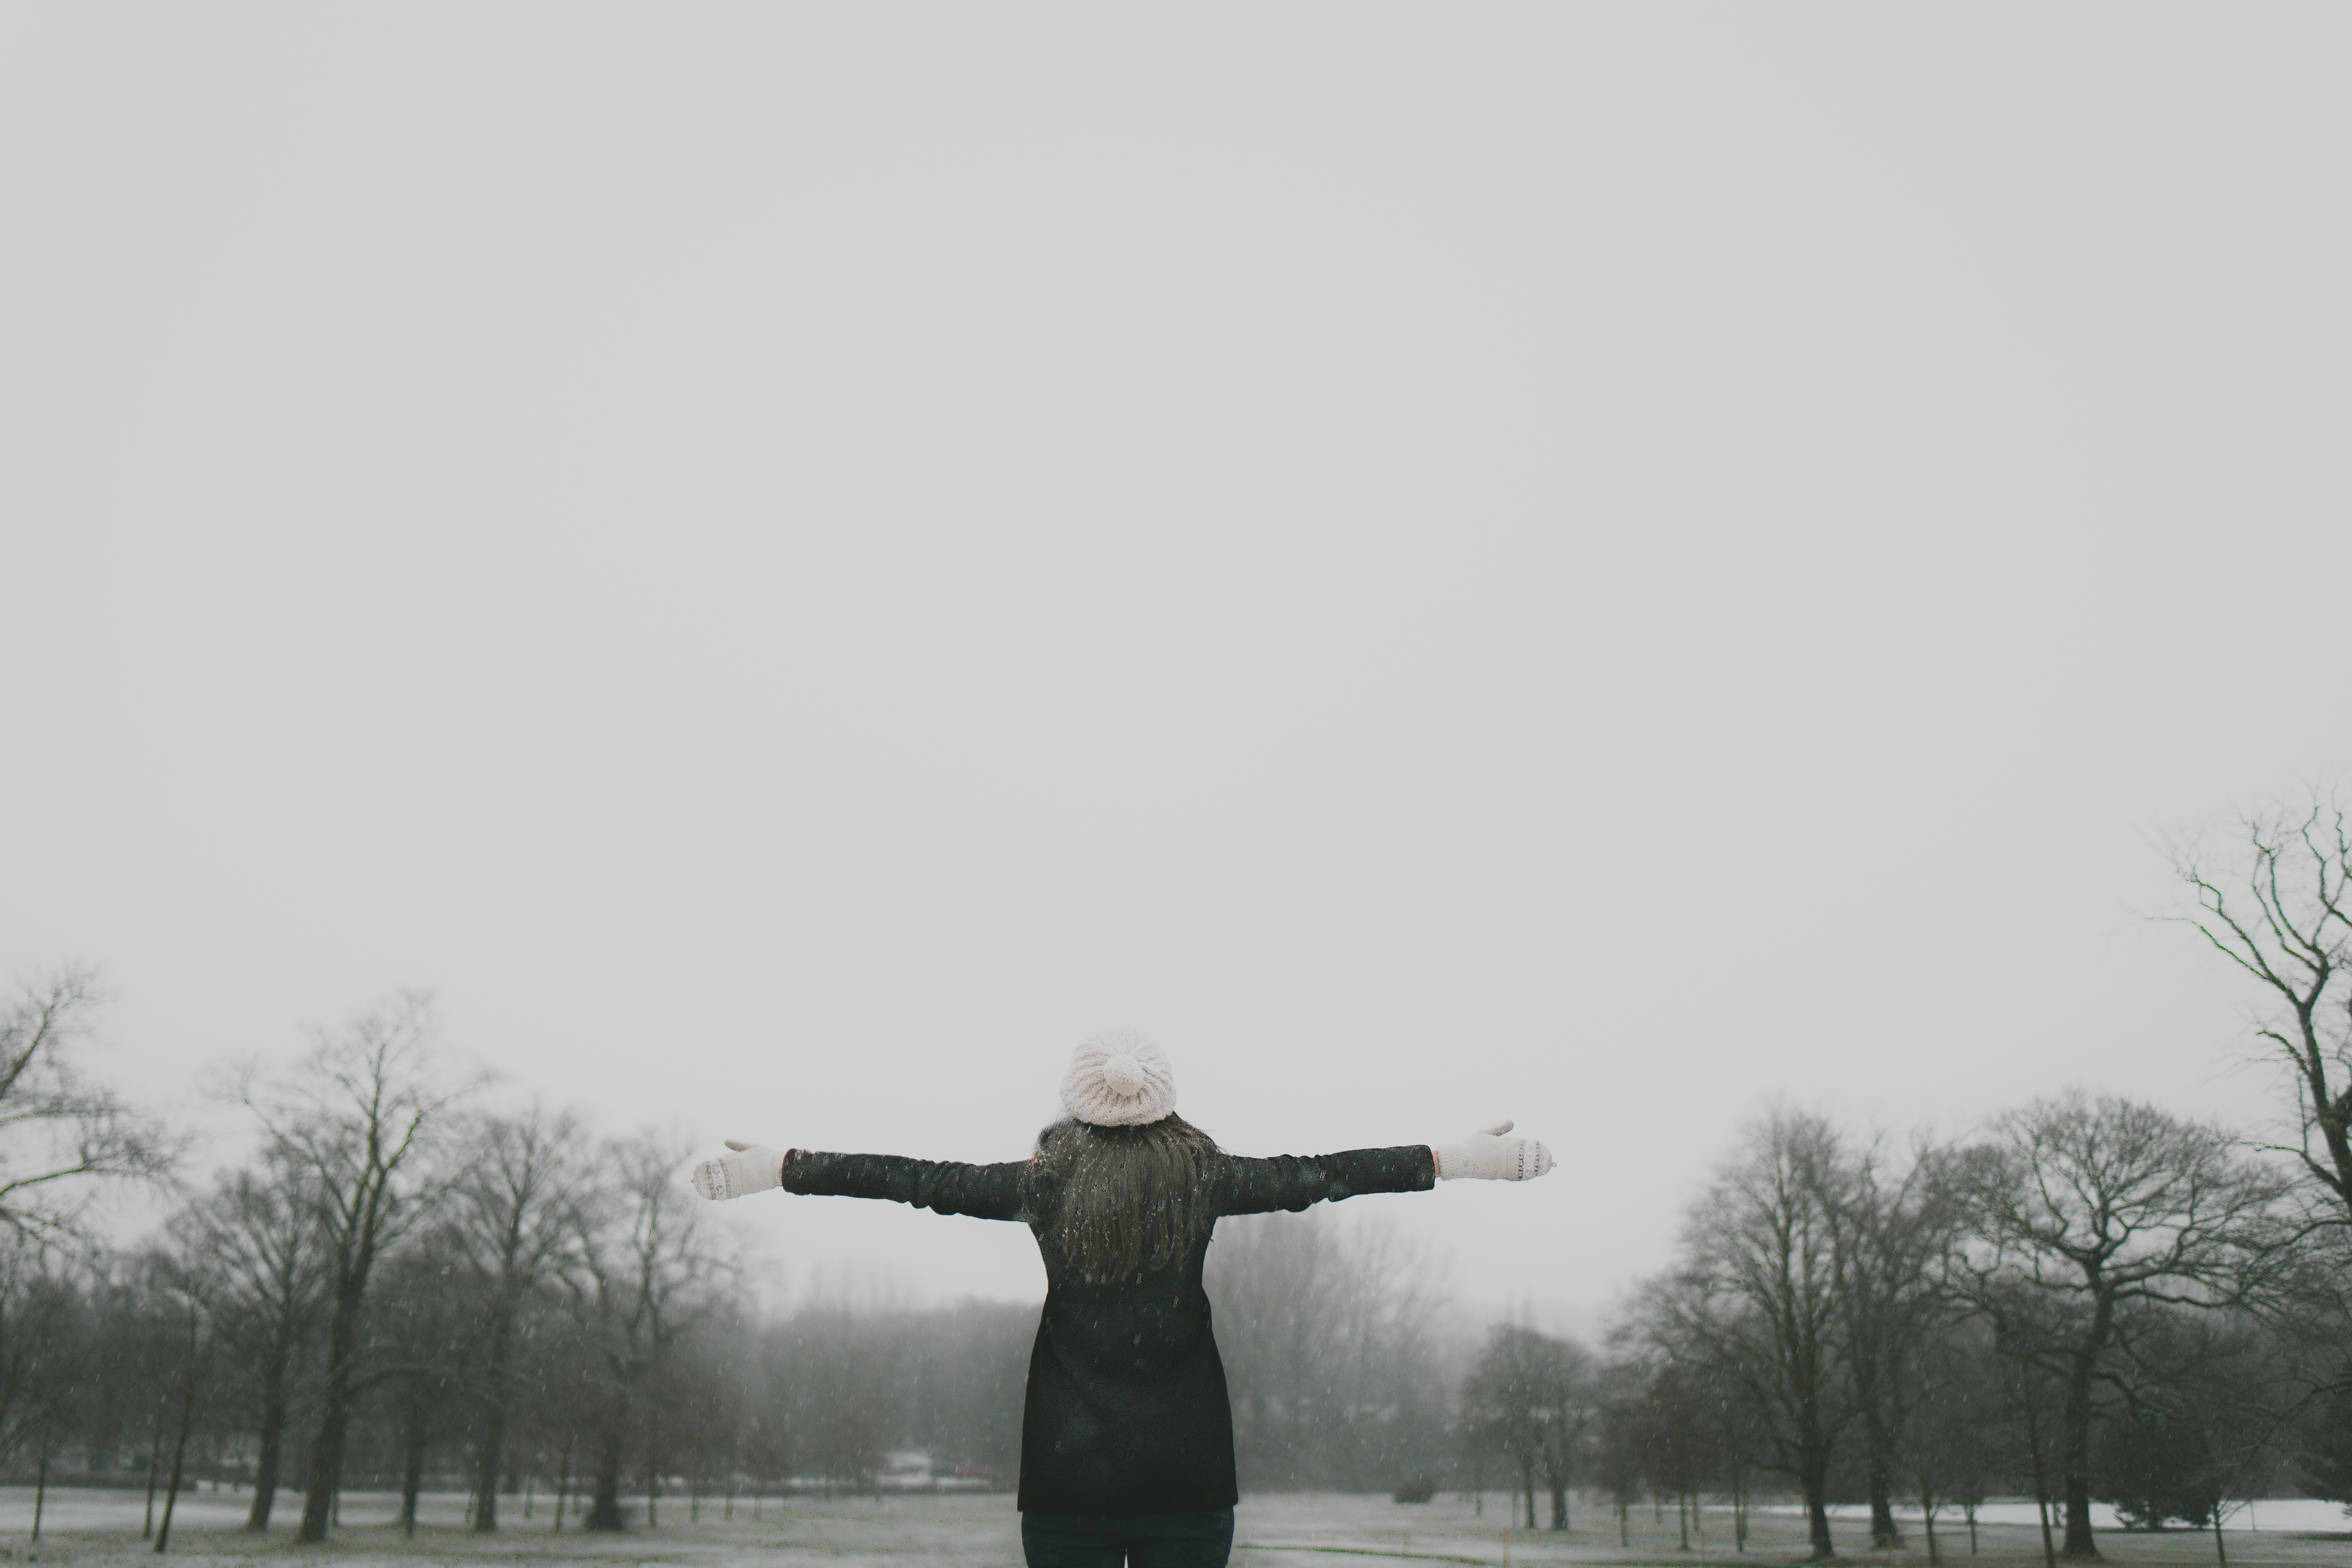
person, snow, black and white, woman, fog, female, solo, weather, trees, atmospheric phenomenon, atmosphere of earth